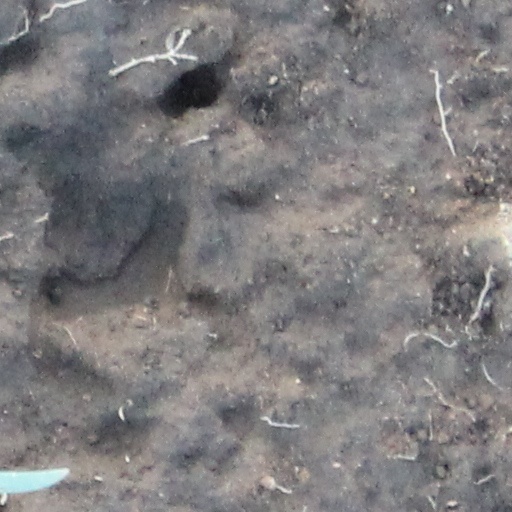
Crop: wheat